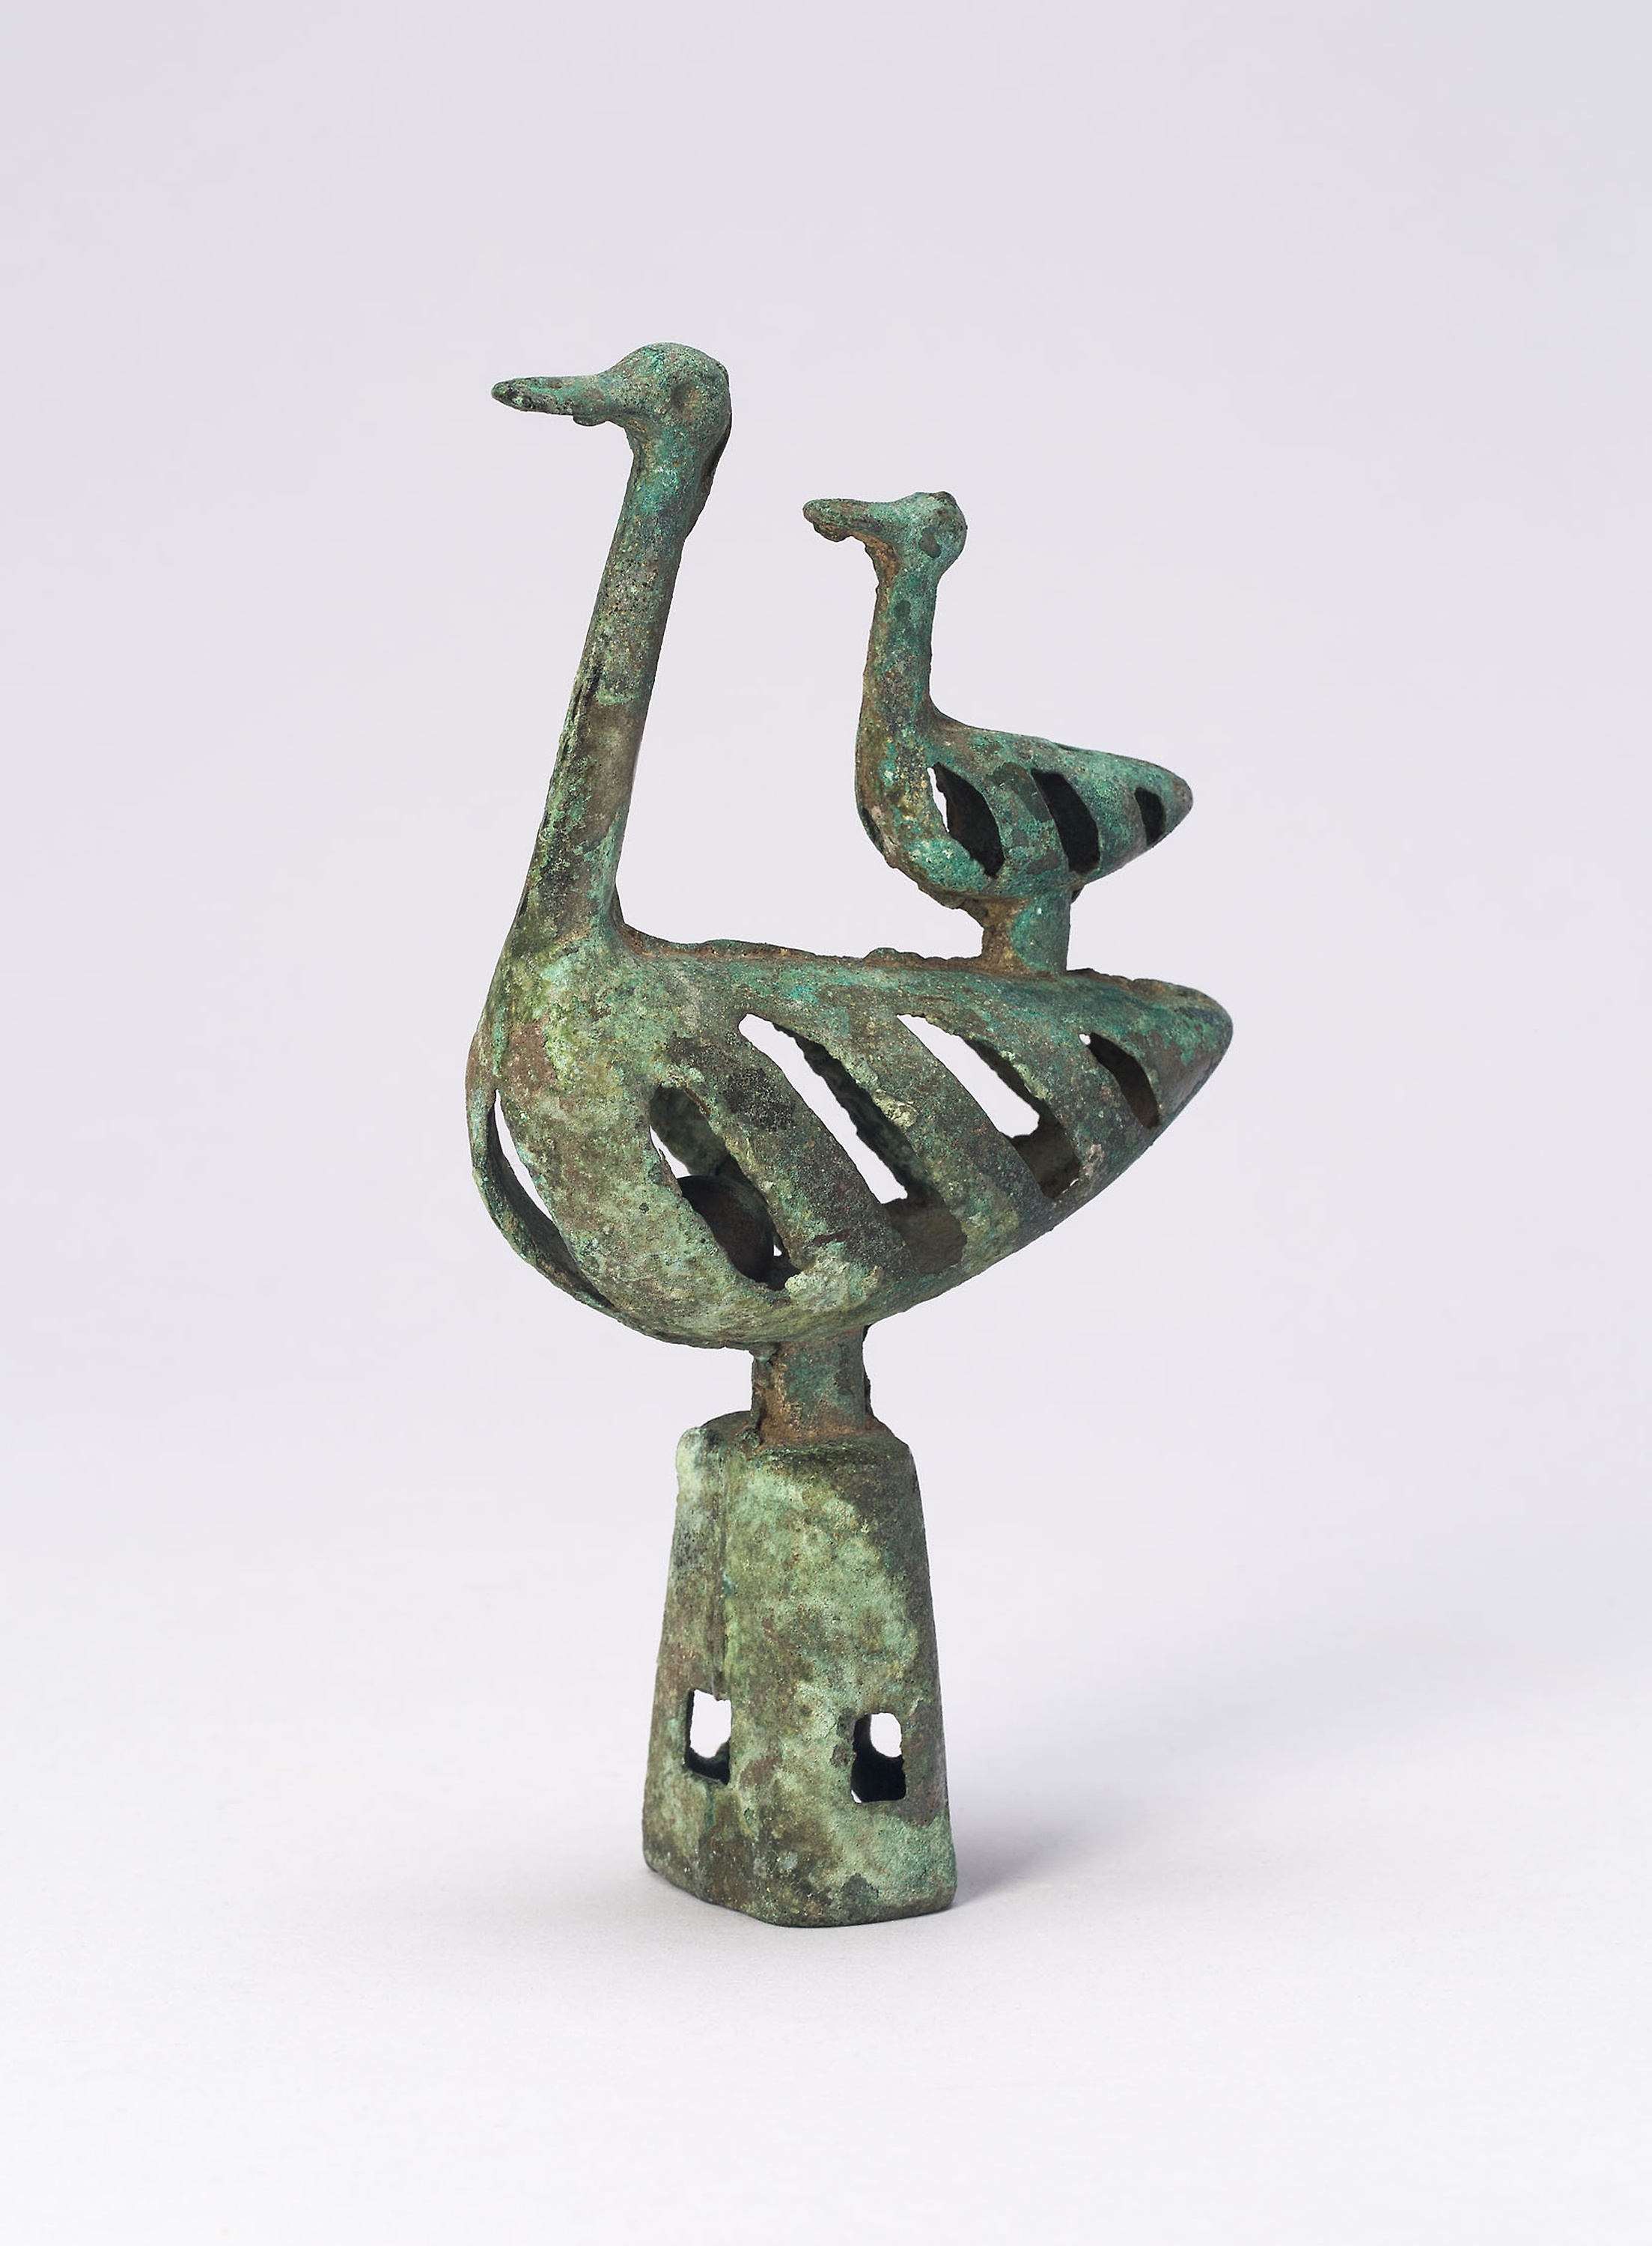
sculpture, metal, statue, figurine, art, bronze